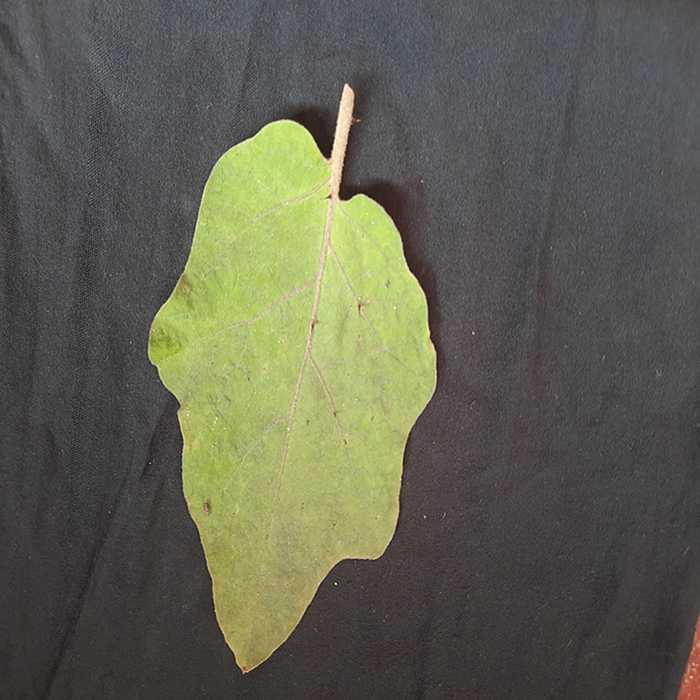
Plant: Eggplant
Label: Eggplant fresh leaf